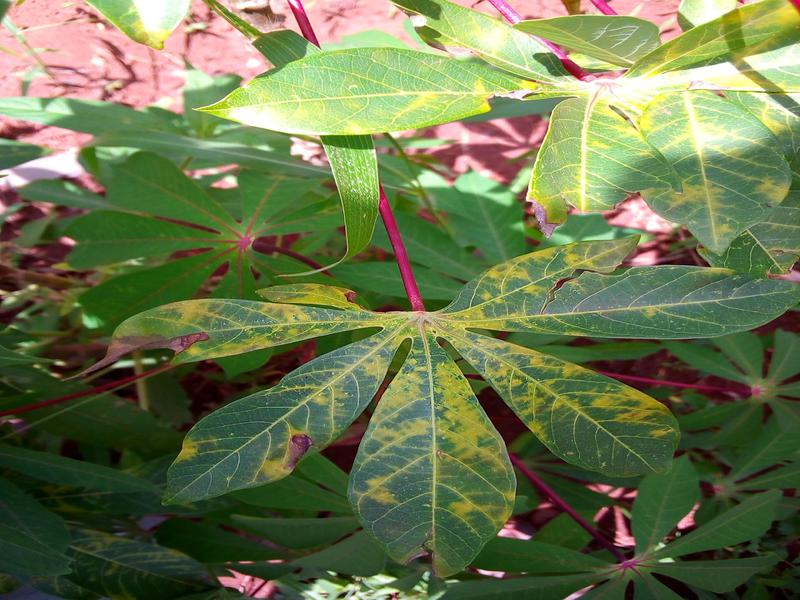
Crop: cassava
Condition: brown_streak_disease